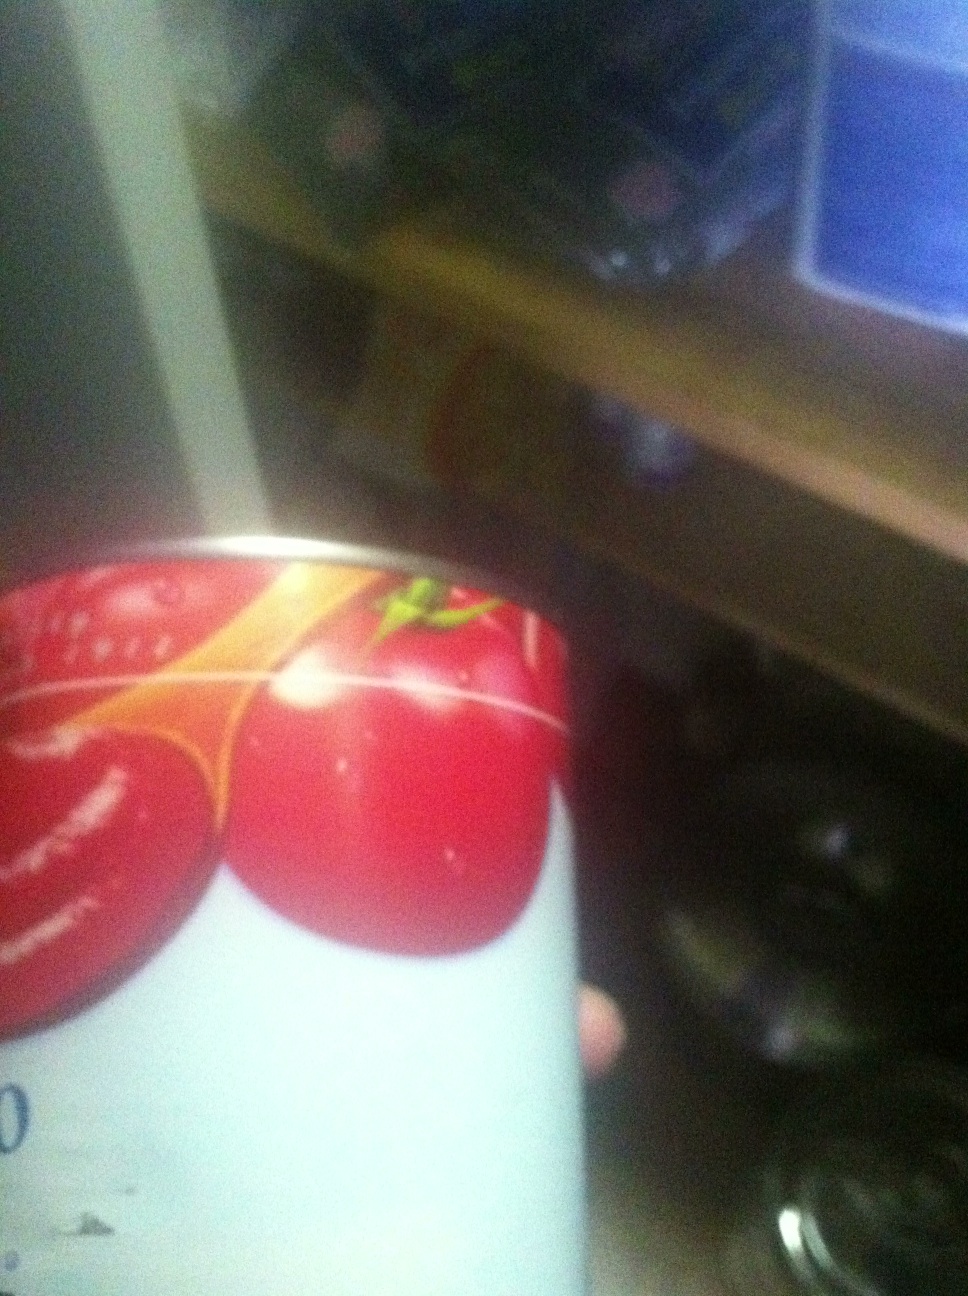Question: What is this?
Answer: unanswerable